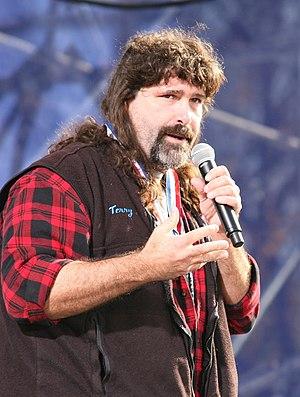
Mick Foley ""Mankind"". Cette photo a été prise le 30 octobre 2010 avec un Canon EOS 5D."